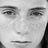
Emotion: sad